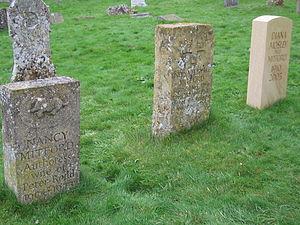
Unity Mitford est une noble britannique, née le 8 août 1914 à Londres et morte le 28 mai 1948 à Oban.